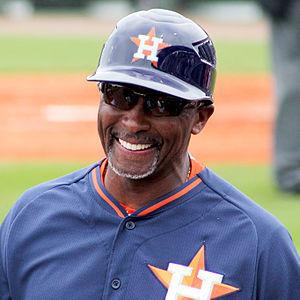
Gary George Pettis est un joueur de baseball ayant évolué dans les Ligues majeures de 1982 à 1992, notamment avec les Angels de la Californie. Ce voltigeur de centre reconnu pour ses qualités défensives a remporté cinq fois le Gant doré.